Louis-Victor Marcé

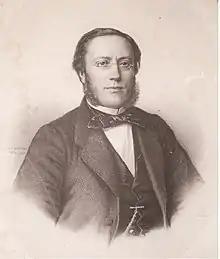
Louis-Victor Marcé

He initially studied medicine in Nantes, afterwards continuing his studies in Paris, where in 1852 he gained his internship. In 1856 he obtained his doctorate with a dissertation on spermatic cysts titled ""Des kystes spermatiques ou de l'hydrocèle enkystée spermatique"". Shortly afterwards, he served as médecin-adjoint to Jules Baillarger (1809-1890) and Jacques-Joseph Moreau (1804-1884) at a "maison de santé" in Ivry-sur-Seine. In 1860 he received his agrégation to the medical faculty in Paris, and during the same year, worked as chief medical officer at "Ferme Sainte-Anne". Soon afterwards he was assigned as a physician to the Bicêtre Hospital.